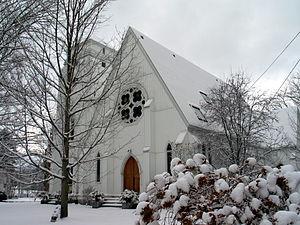
Alice's Restaurant est un film américain de 1969, réalisé par Arthur Penn, adapté du texte de la chanson homonyme d'Arlo Guthrie, chanson elle-même inspirée d'une anecdote vécue par son auteur.